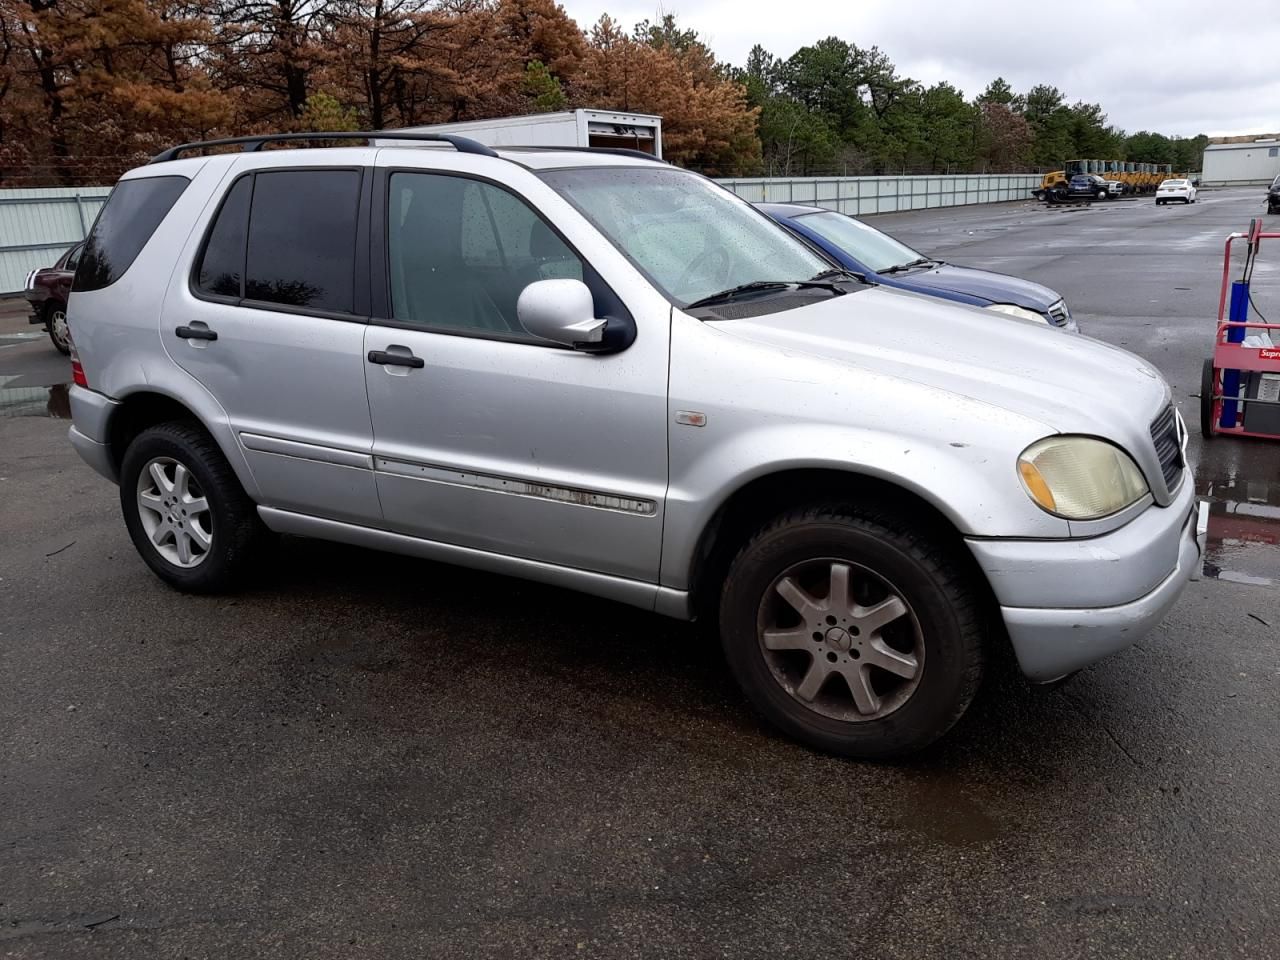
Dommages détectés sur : pare-choc avant, aile avant droite, porte avant droite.
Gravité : mineur